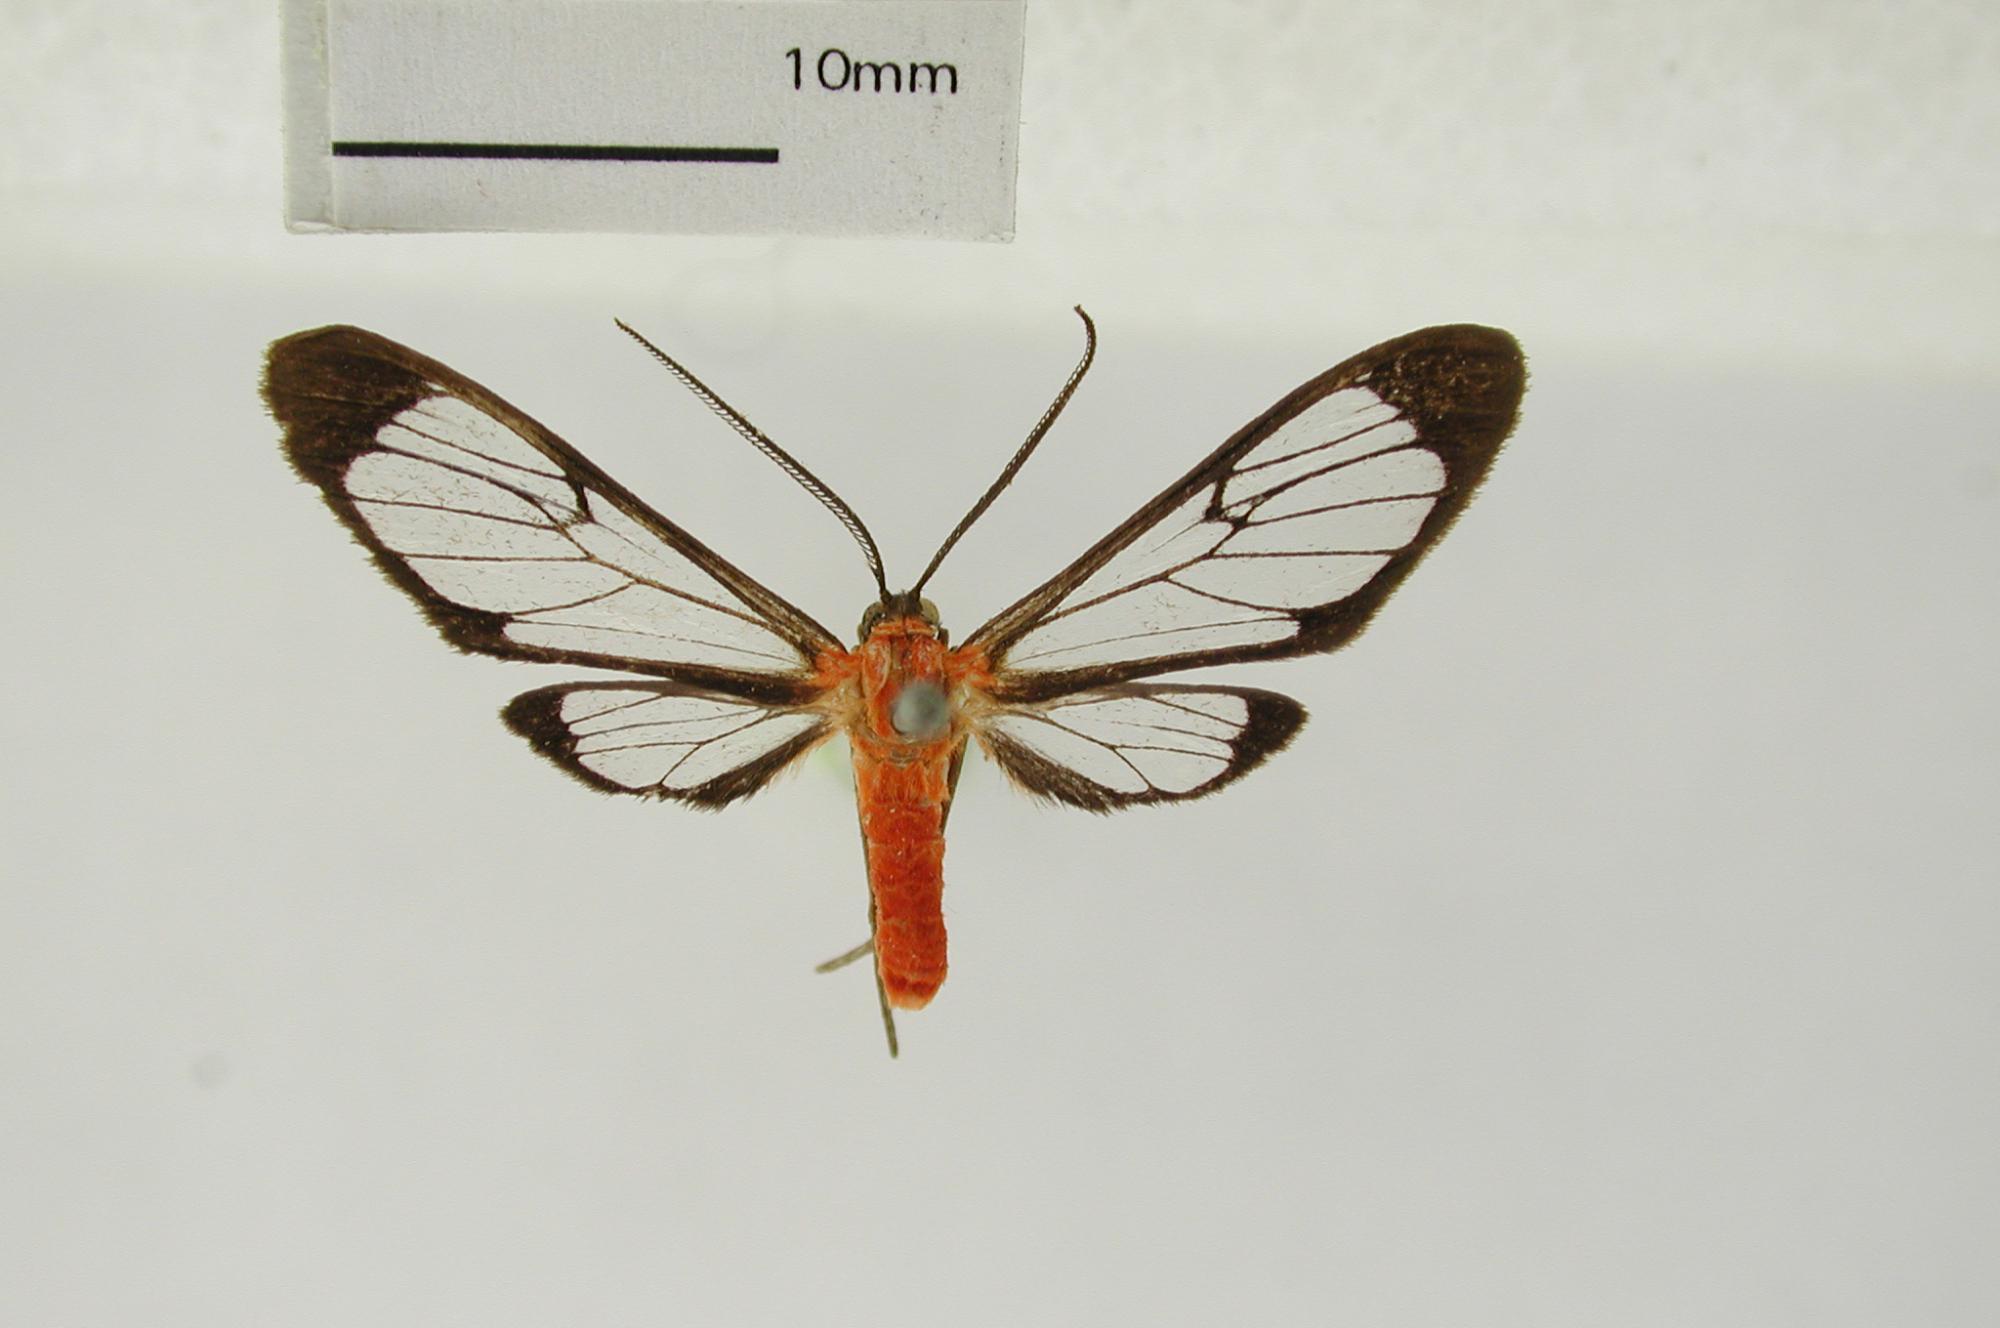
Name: Chrostosoma cardinale
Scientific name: Chrostosoma cardinale Schaus, 1898
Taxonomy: Animalia, Arthropoda, Insecta, Lepidoptera, Arctiidae
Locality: Colombia